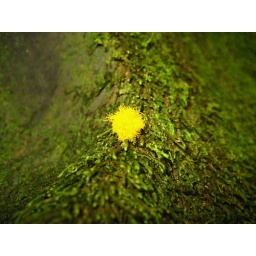
Found this little gem stuck to a moss covered rock in a state park jungle forest near a stream.